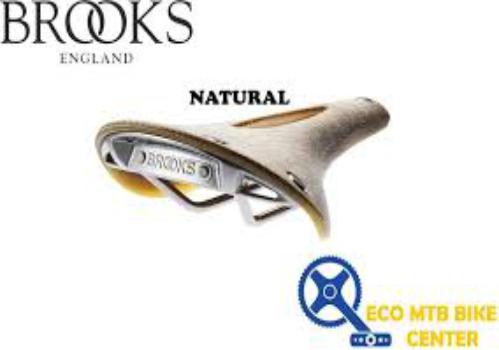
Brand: Brooks Saddle
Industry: Transportation